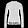
Label: Pullover